The Eye of the Giant

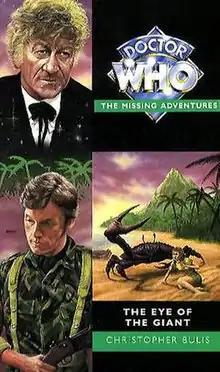
Cover Art

The Eye of the Giant is an original novel written by Christopher Bulis and based on the long-running British science fiction television series "Doctor Who". It features the Third Doctor, Liz Shaw and UNIT. It takes place prior to the Missing Adventure "The Scales of Injustice" by Gary Russell.